Abd el-Krim

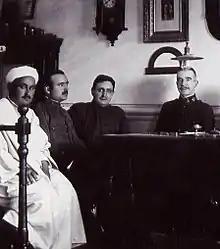
Abd el-Krim (far left) shown while he worked for the Native Affairs Office

Following his studies, Abd el-Krim worked in Melilla (a Spanish enclave from 1494 to the present day) as a teacher and translator for the OCTAI, the Spanish 'native affairs' office, and as a journalist for the Spanish newspaper "Telegrama del Rif" (1906–1915). In 1907, he was hired to edit and write articles in Arabic for "El Telegrama del Rif", a daily newspaper in Melilla, where he defended the advantages of European—especially Spanish—civilization and technology and their potential to elevate the economic and cultural level of the Moroccan population. In 1910, Abd el-Krim took a position as secretary-interpreter in the Native Affairs Office in Melilla, which brought him into close contact with the Spanish military bureaucracy and the town's civil society and gained a reputation for intelligence, efficiency and discretion.